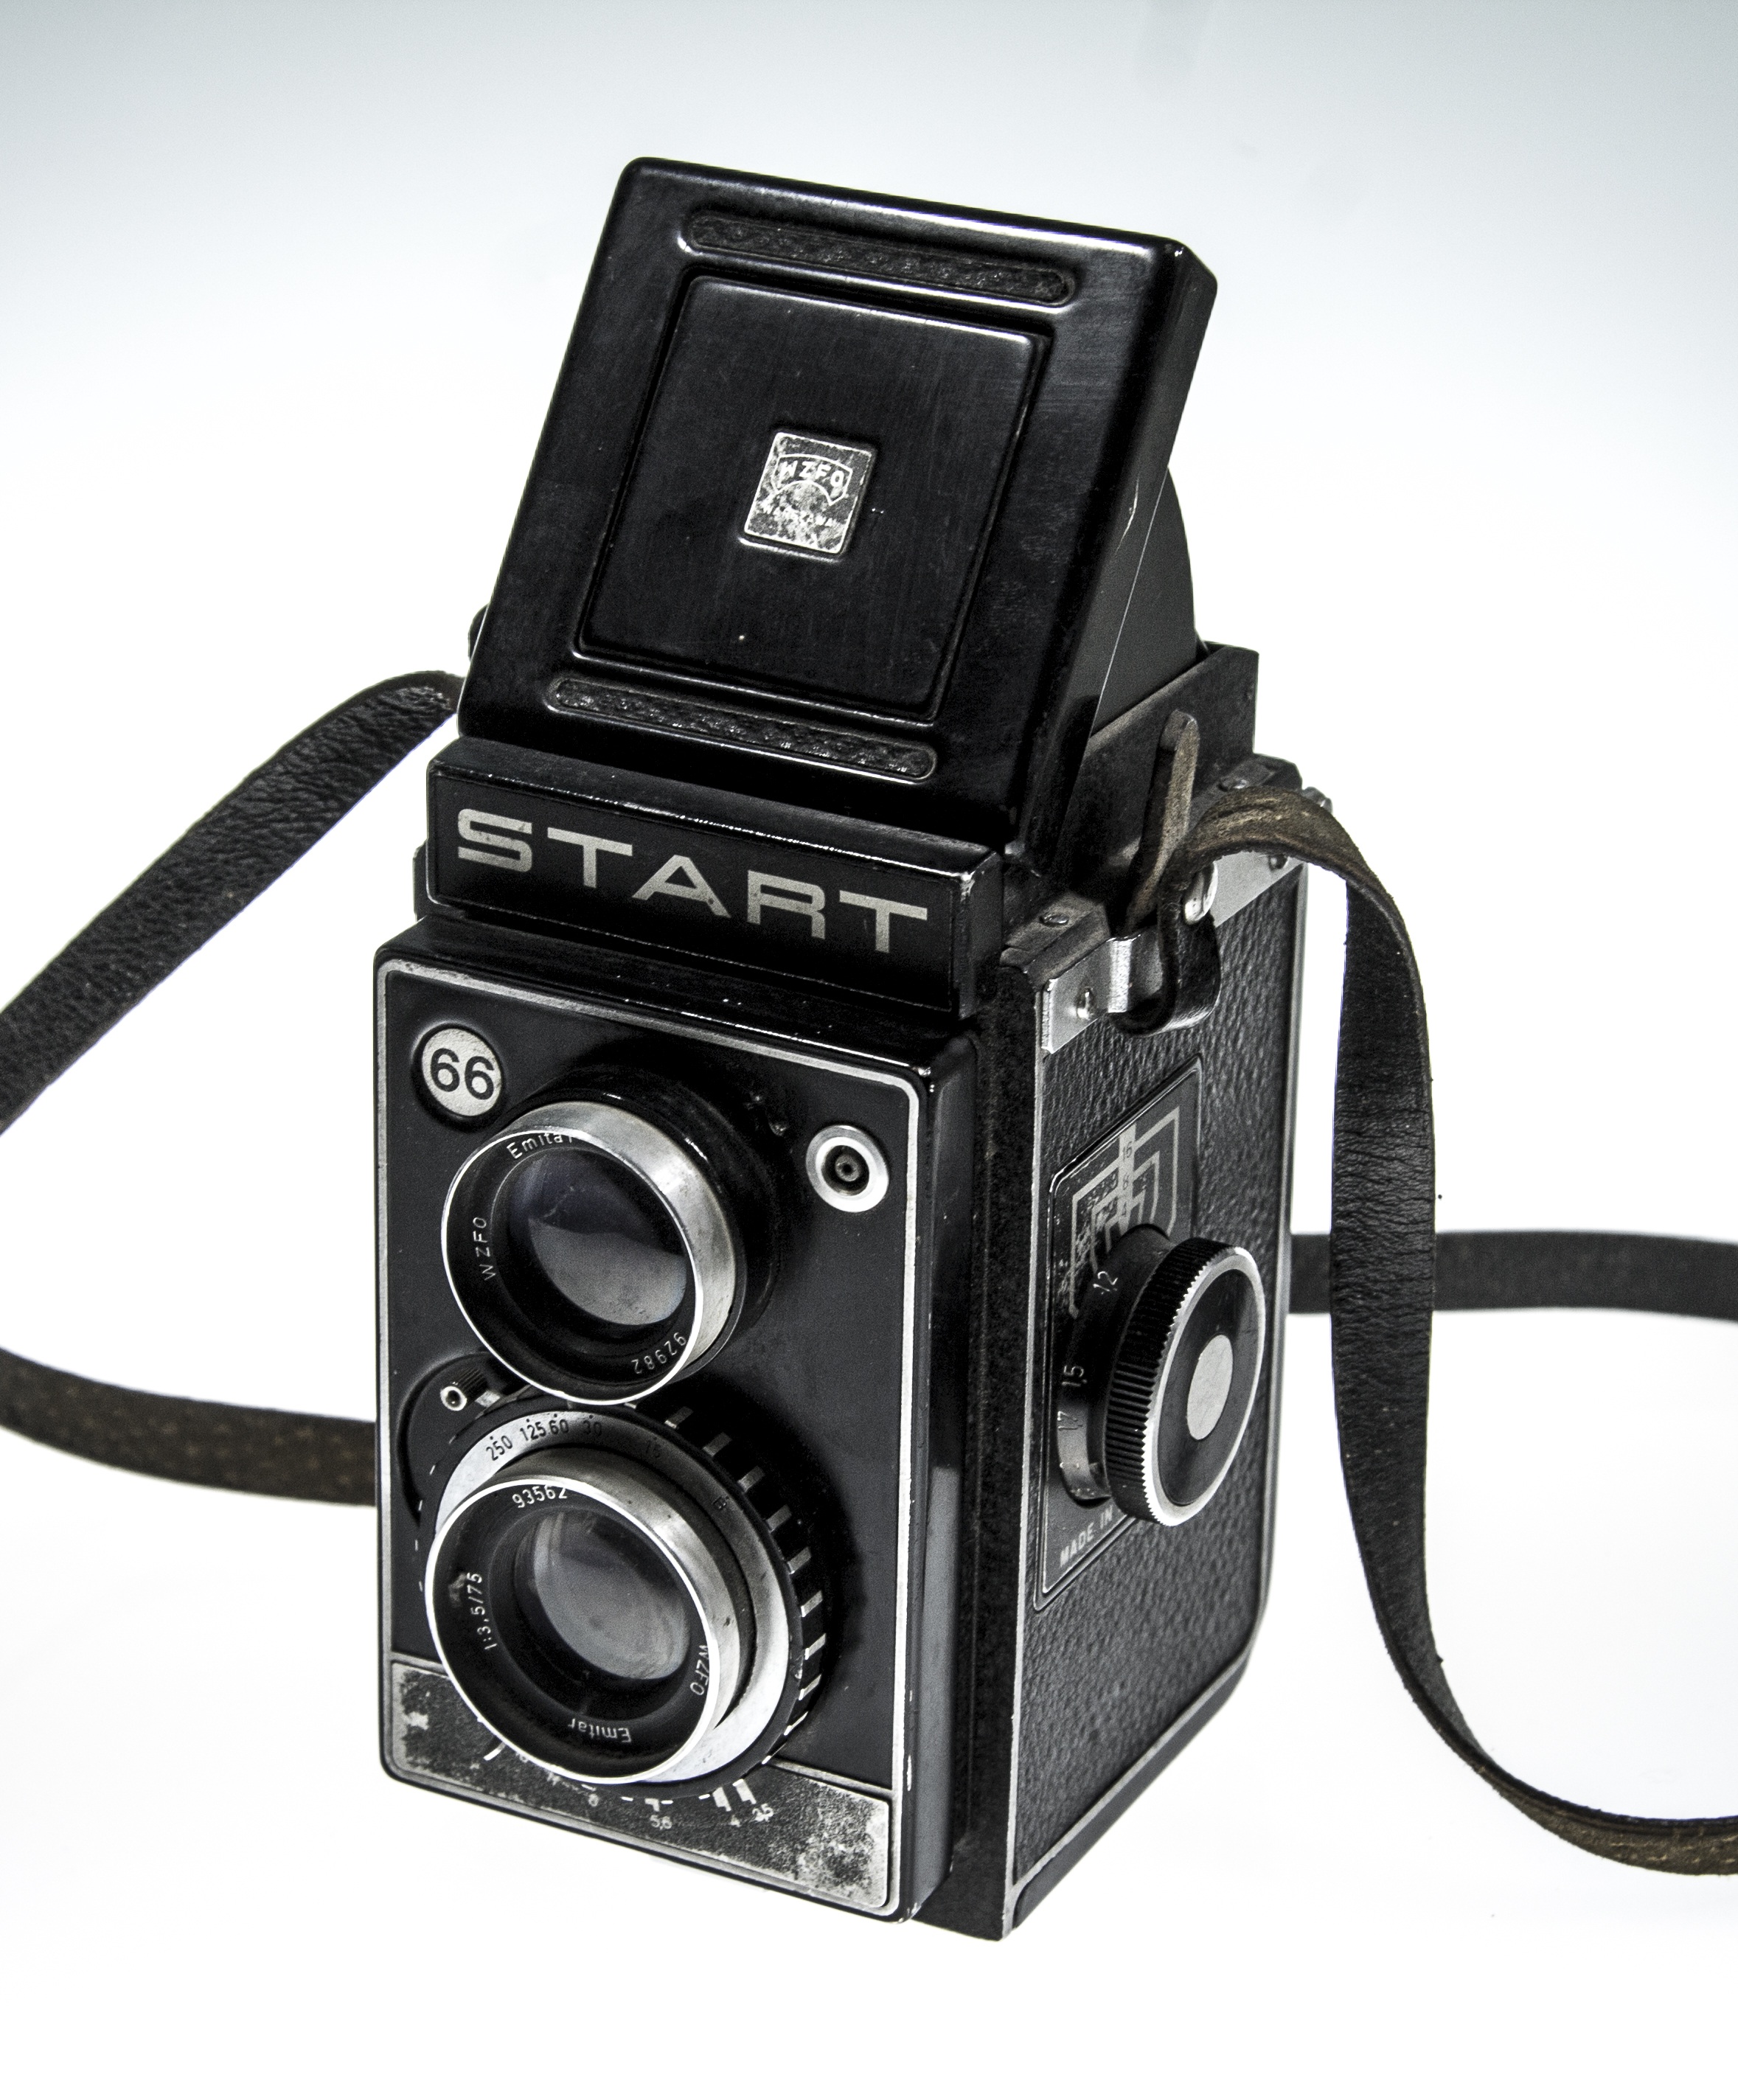
camera, photography, photographer, film, photo, lens, professional, face, digital camera, picture, digital, media, camera lens, optical, aparat, cameras optics, camera accessory